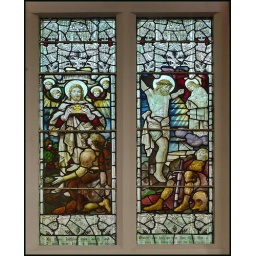
One of four stained glass lights in South wall Oxfordshire 2011 Lumix DMC LX3